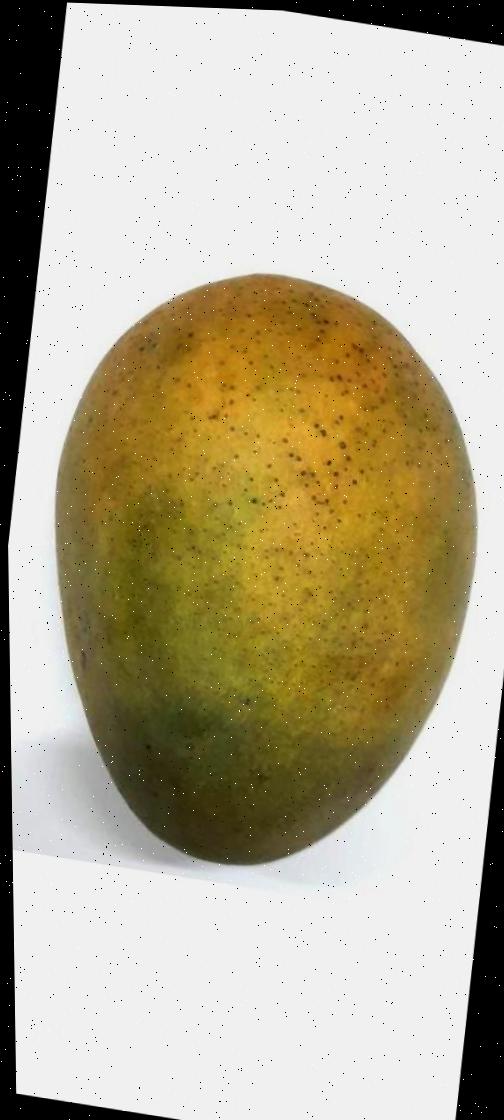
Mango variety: Himsagor